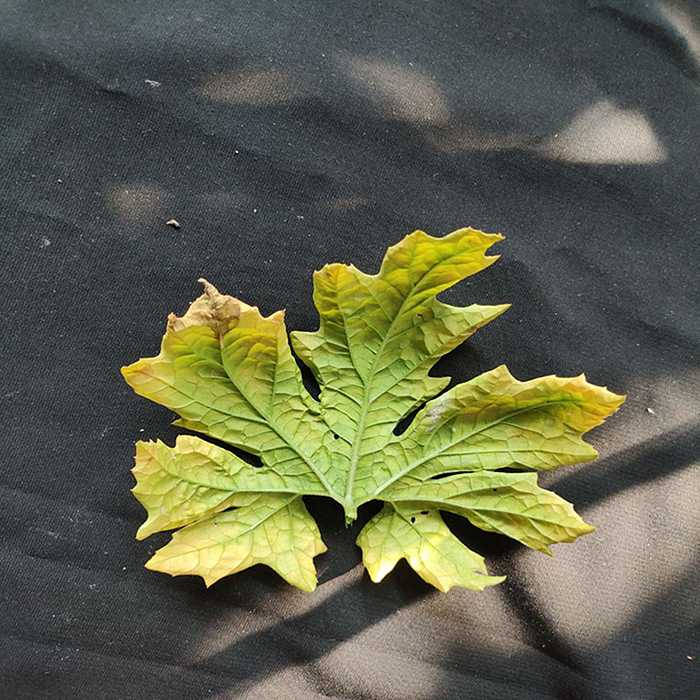
Plant: Bitter Gourd
Label: Fusarium wilt